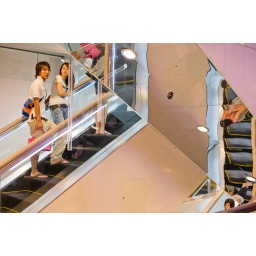
that pink cast is not an artefact, it's the cloud of pheremones that hangs over shinjuku